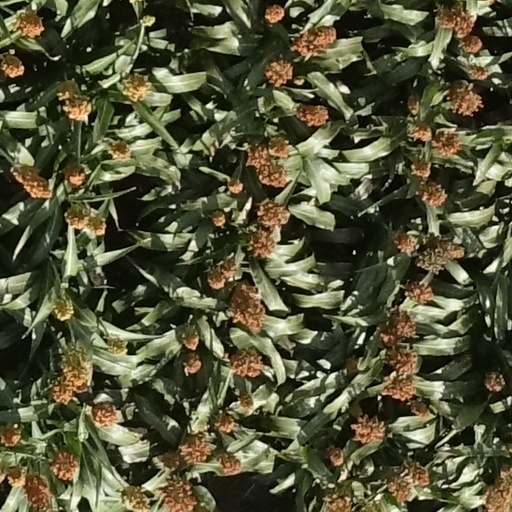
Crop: sorghum